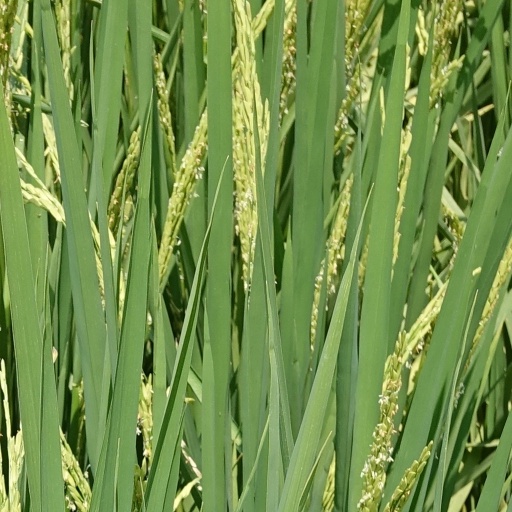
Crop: rice